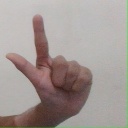
अक्षर: ल